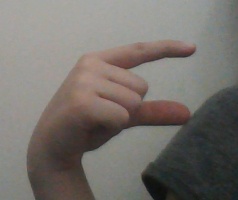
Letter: dal